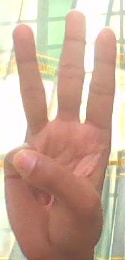
ASL sign: 6